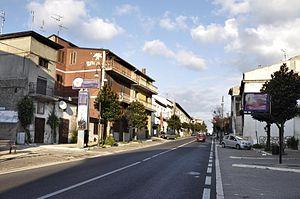
Arpaia est une commune italienne de la province de Bénévent dans la région Campanie en Italie.